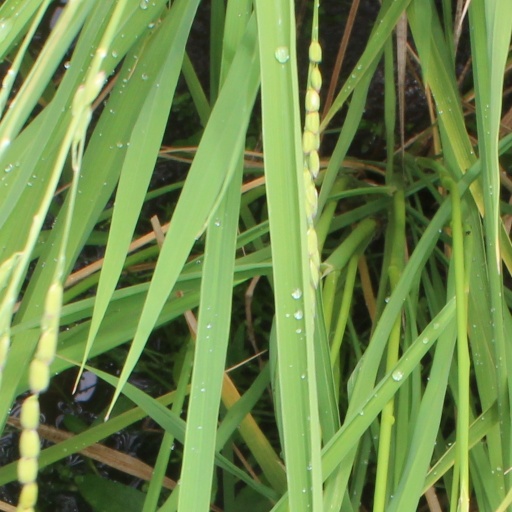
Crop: rice